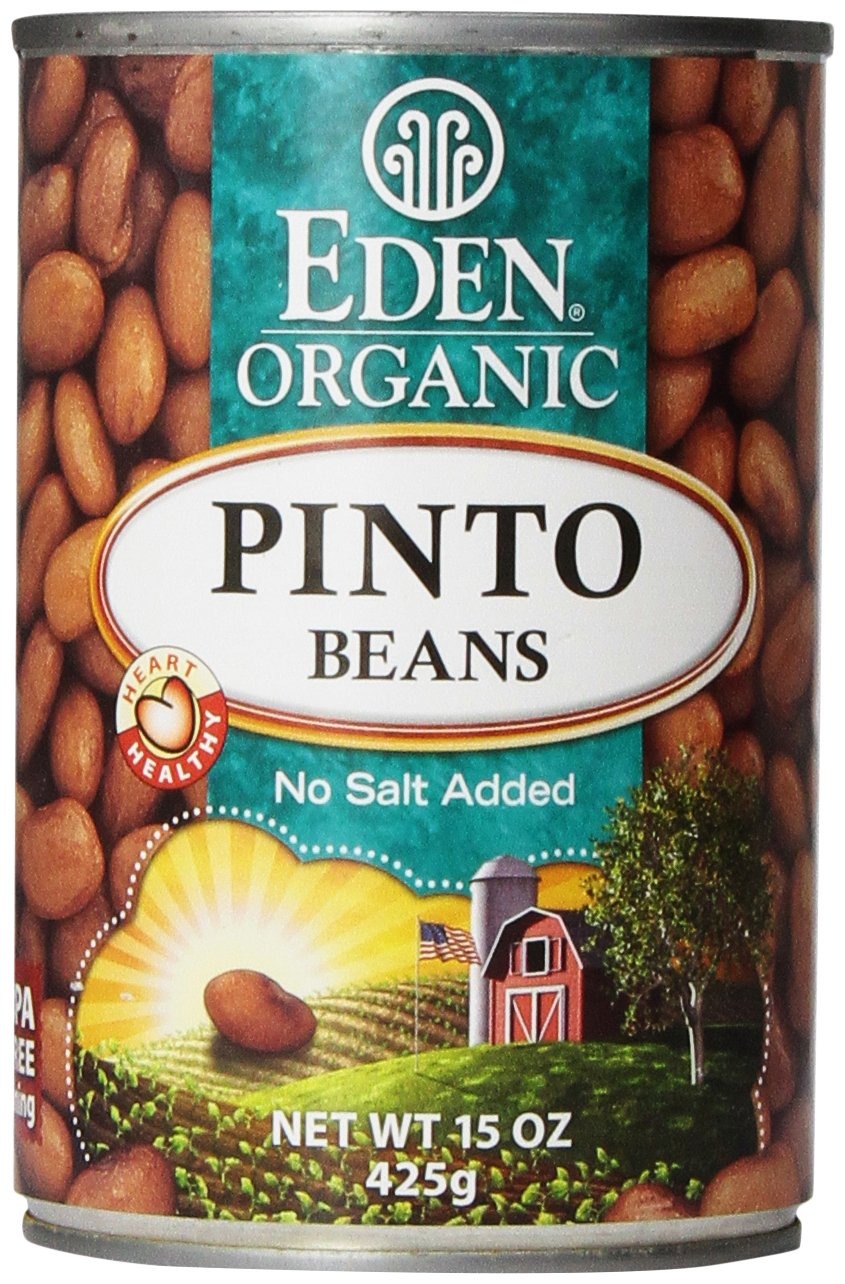
Item Name: Eden Foods Organic Pinto Beans, 15 oz
Bullet Point 1: USA family farm organically grown pinto beans, expertly cooked at Edens certified organic, kosher cannery without salt added; voted best tasting and most nutritious
Bullet Point 2: An all purpose bean perfect for Mexican cuisine; delicious in soups, salads, dips, salsa, chili and more
Bullet Point 3: Bisphenol A free cans; promotes heart health high in potassium, very low sodium
Bullet Point 4: Organic, Kosher and pareve, vegan, wheat free & gluten free
Bullet Point 5: Low fat, rich in dietary fiber, a good source of protein, iron, folate (B9) and magnesium
Value: 15.0
Unit: oz

Price: 3.13